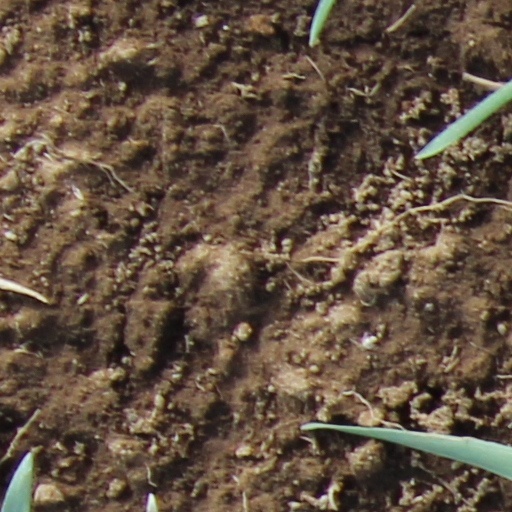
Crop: wheat